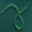
Label: worm